Pavel Patev

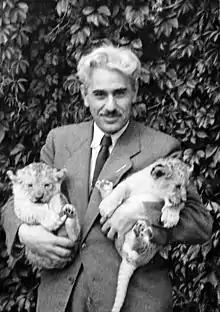
Patev with two lion cubs at the Sofia Zoo, 1939

Pavel Atanasov Patev (1889-22 March 1950) was a Bulgarian zoologist known for his work in ornithology and his role as the director of the Sofia Zoo. He wrote a major monograph on the "Birds of Bulgaria" (1950).